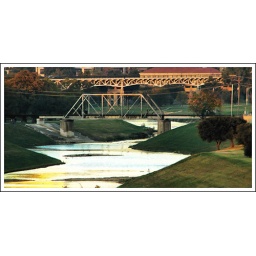
A bridge on the trinity river in Fort Worth.